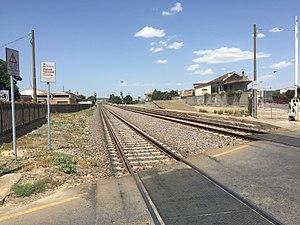
Image de Sardaigne, juillet-août 2015.